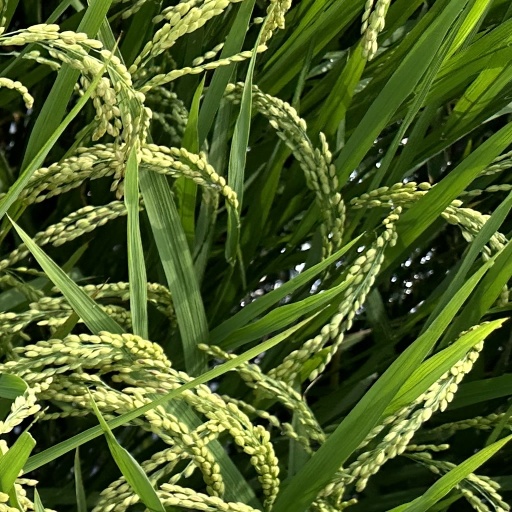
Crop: rice